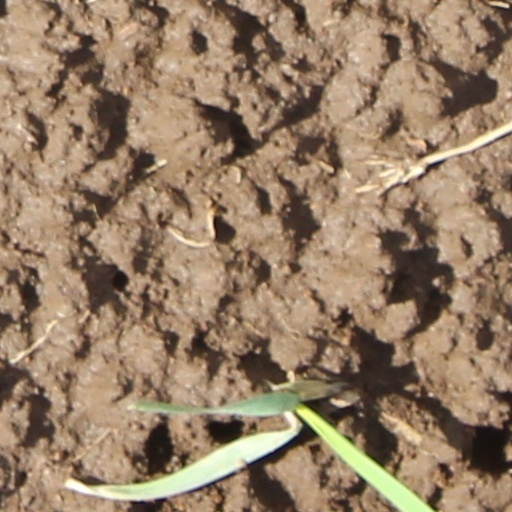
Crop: wheat